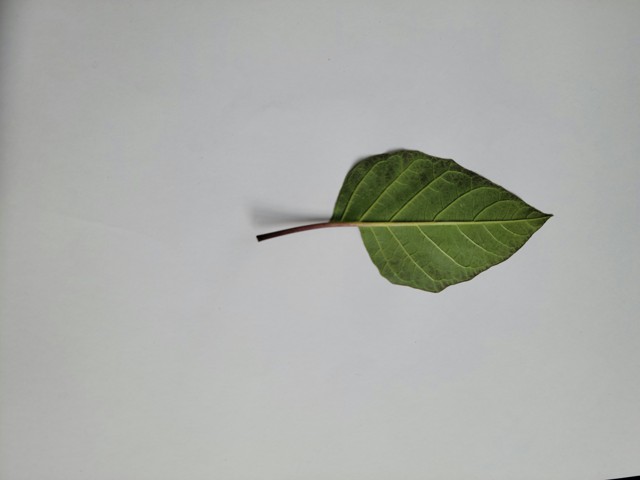
Plant: kalodhutura